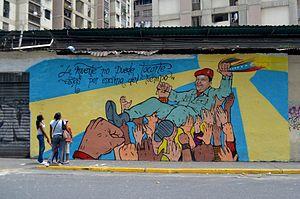
Le culte de la personnalité d’Hugo Chávez est mis en place progressivement par ce dernier après son accession à la présidence du Venezuela le 2 février 1999. Après sa mort, ce culte s’accentue à l’initiative du gouvernement de son successeur, Nicolás Maduro, qui espère ainsi recueillir une partie de la popularité du président défunt.